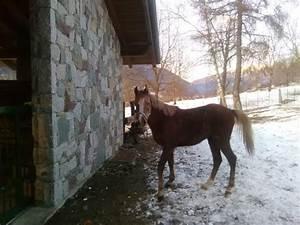
horse